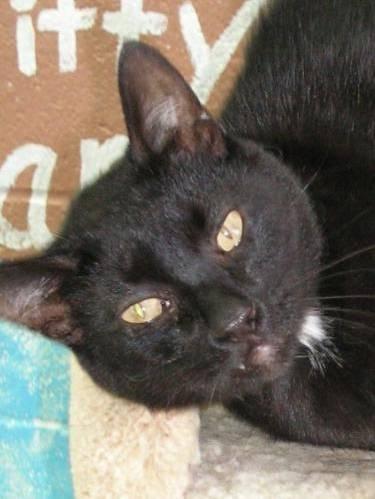
cat